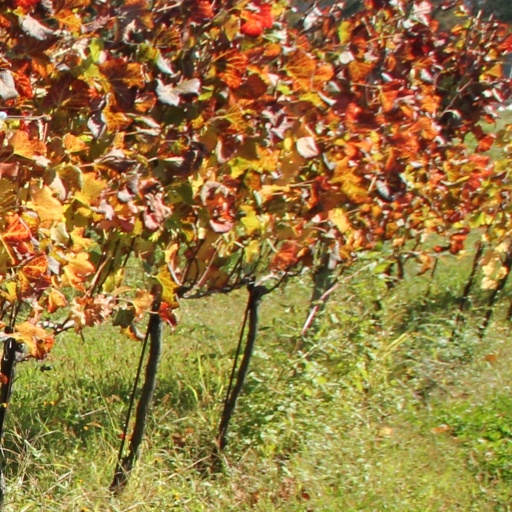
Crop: grape